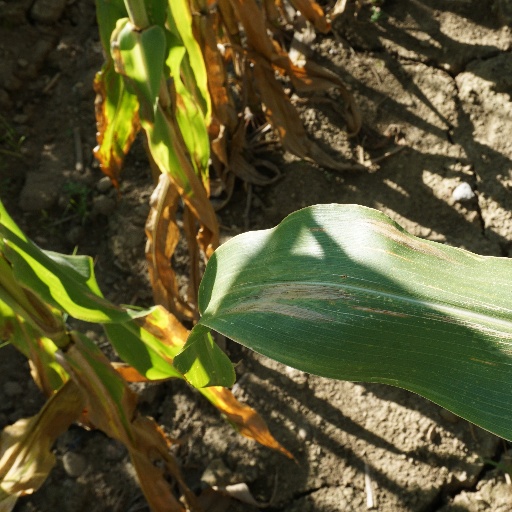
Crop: maize; corn